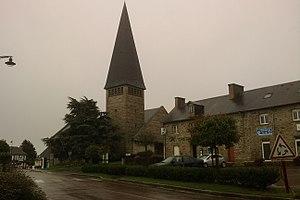
église de fr:Saint-Jean-des-Baisants
Saint-Jean-d'Elle est une commune française située dans le département de la Manche en région Normandie, peuplée de 2 460 habitants. Elle est créée le 1ᵉʳ janvier 2016 par la fusion de cinq communes, sous le régime juridique des communes nouvelles. Les communes de Notre-Dame-d'Elle, Précorbin, Rouxeville, Saint-Jean-des-Baisants et Vidouville deviennent des communes déléguées.
Cet article recense les monuments historiques situés dans l'arrondissement de Saint-Lô, dans le département de la Manche.
Saint-Jean-des-Baisants est une ancienne commune française, située dans le département de la Manche en région Normandie, devenue le 1ᵉʳ janvier 2016 une commune déléguée au sein de la commune nouvelle de Saint-Jean-d'Elle.